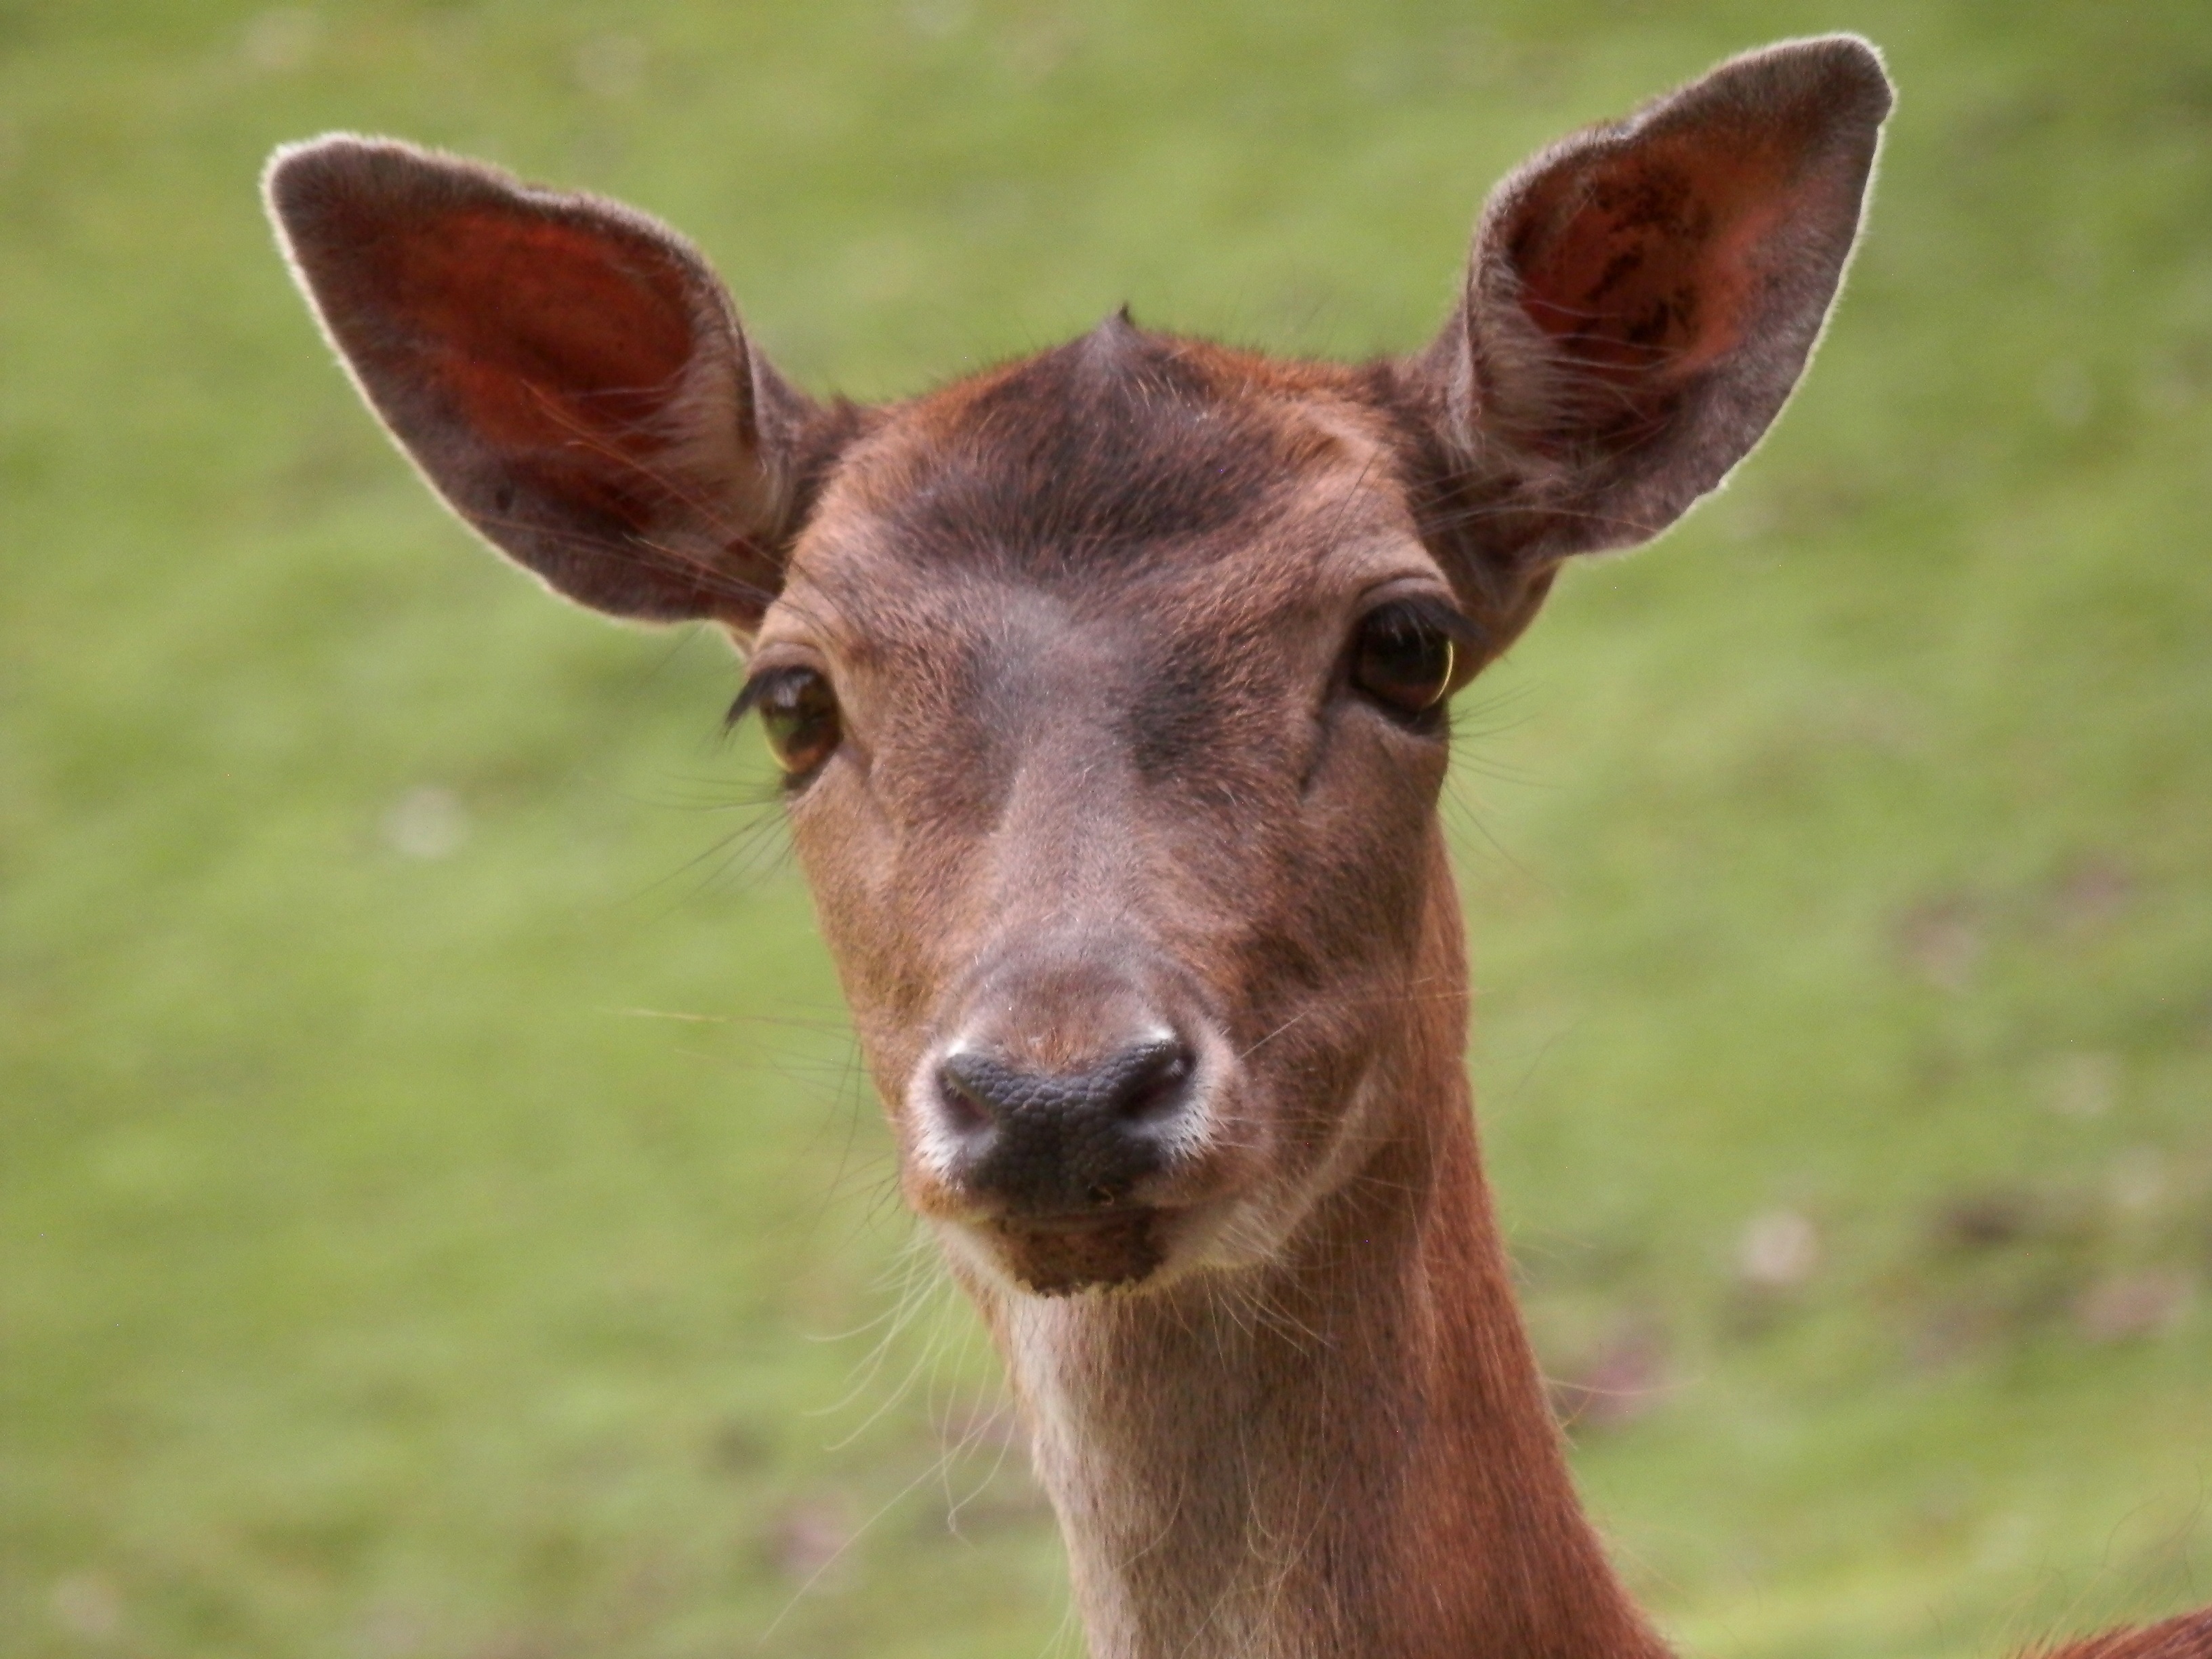
watch, nature, wildlife, deer, horn, pasture, mammal, close, fauna, vertebrate, roe deer, white tailed deer, damm wild, musk deer